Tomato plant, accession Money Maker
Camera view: vertical (180 deg); turntable rotation: 120 degrees
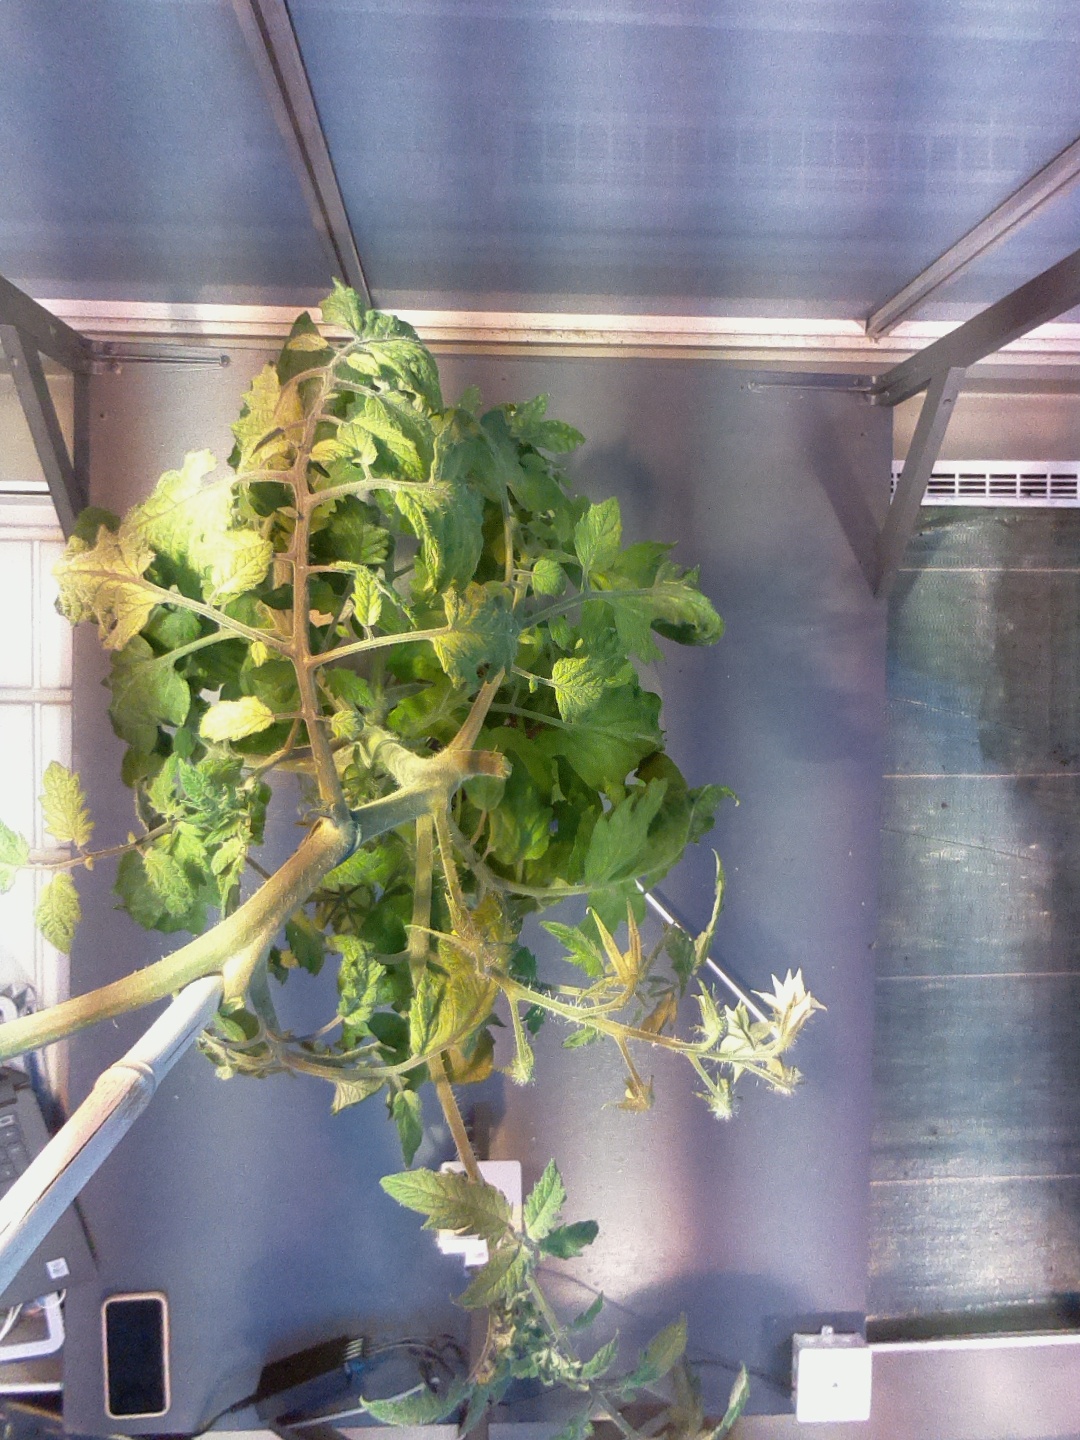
BBCH growth stage 72: 20%-30% of final fruit size